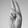
ASL letter: U